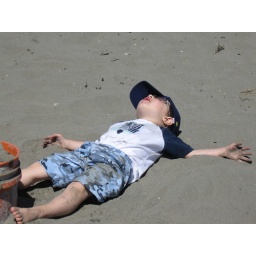
Ocean Shores Sand castle building festival 2008. Happens in Late July